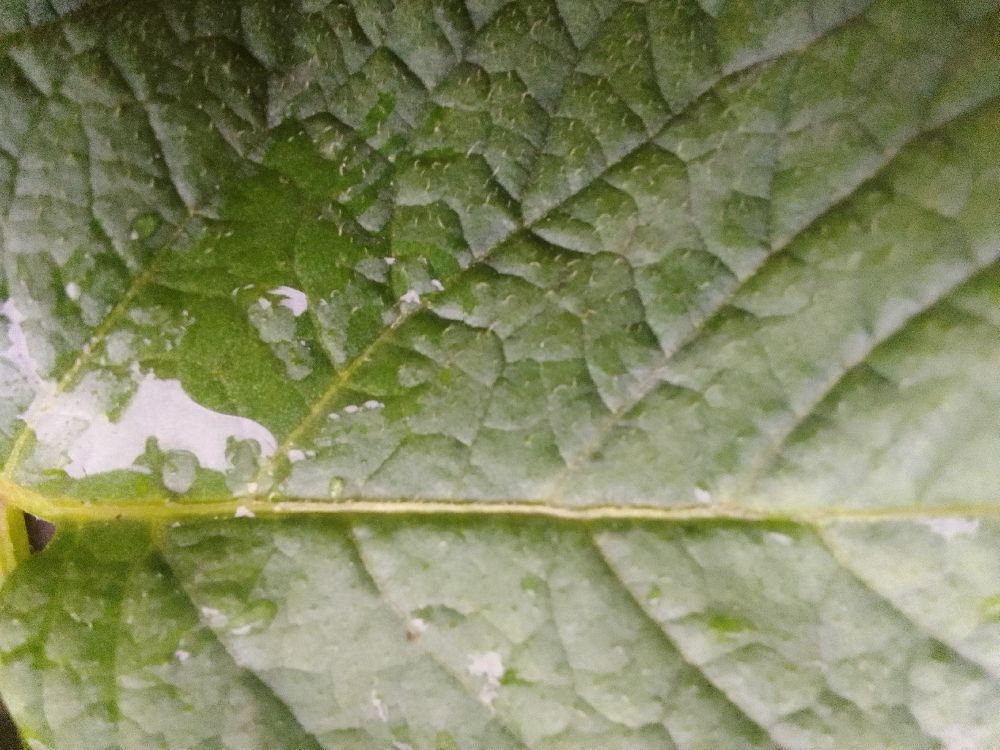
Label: Healthy